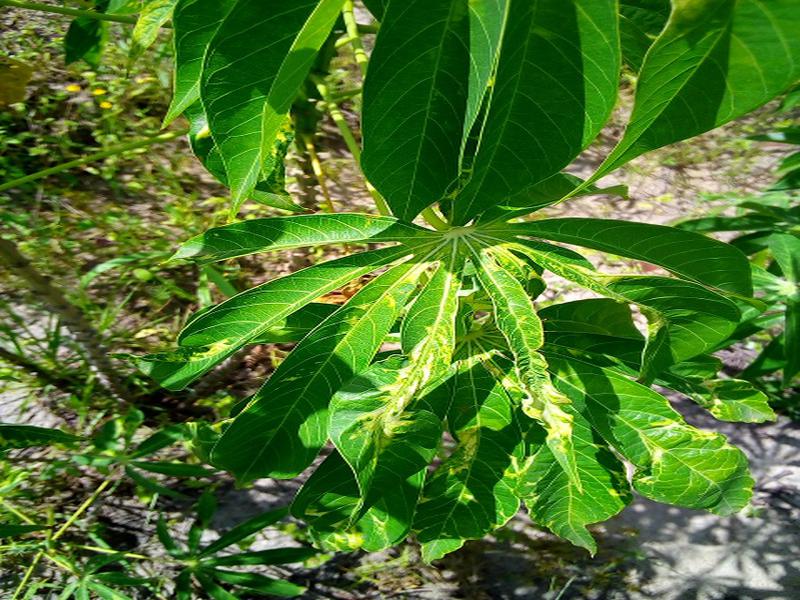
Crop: cassava
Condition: mosaic_disease